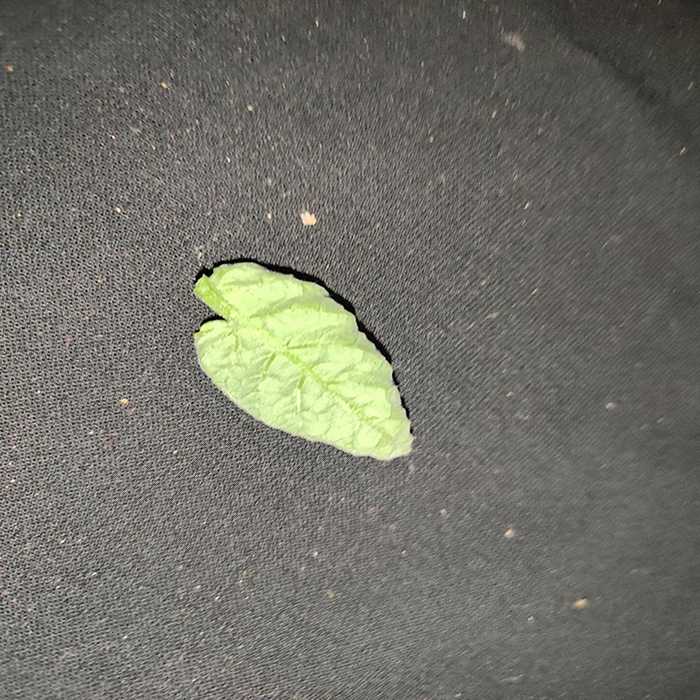
Plant: Tomato
Label: Tomato leaf curl virus